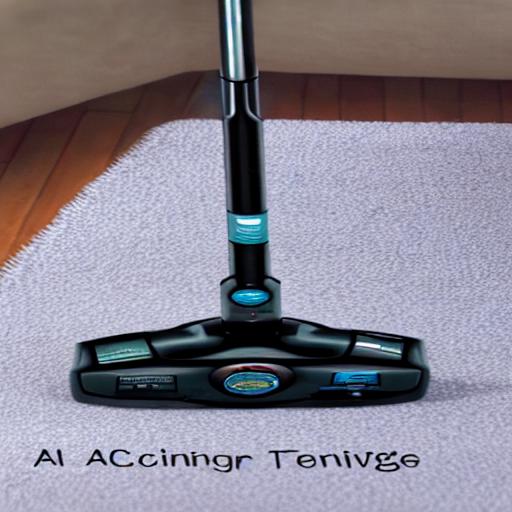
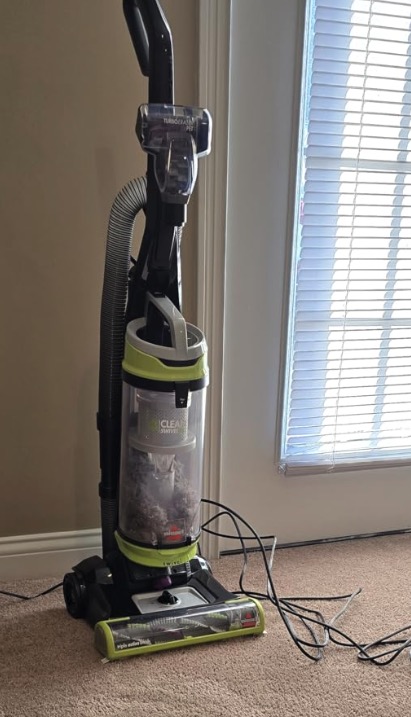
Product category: items_vacuum
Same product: no